Marie Samuelsson

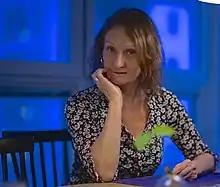

Marie Samuelsson was born in Stockholm, Sweden. She studied piano and improvisation at Birkagården College from 1979 to 1981, musicology at the Stockholm University from 1982 to 1983 and composition at the Royal College of Music in Stockholm from 1987 to 1995 with Sven-David Sandström, Daniel Börtz and Pär Lindgren.